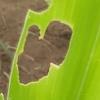
Crop: Maize
Condition: spodoptera-frugiperda-a